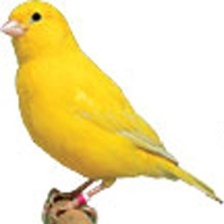
Species: CANARY
Scientific name: SERINUS CANARIA DOMESTICA